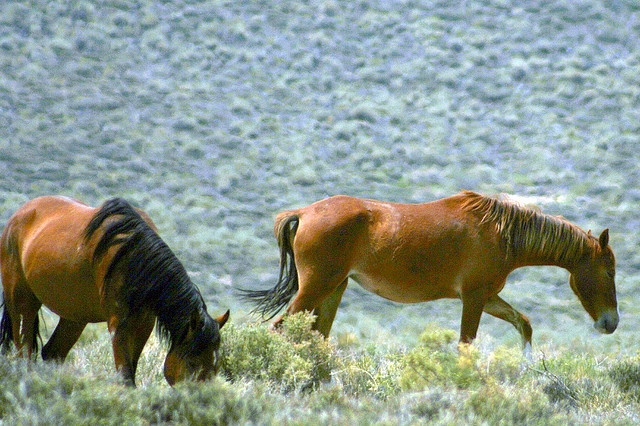
Two horses walking and grazing in a green field.
Two brown horses standing in an open field.
Two horses graze freely in the open field.
Two horses are grazing at the bottom of a hill.
Two horses walking along the hillside grazing